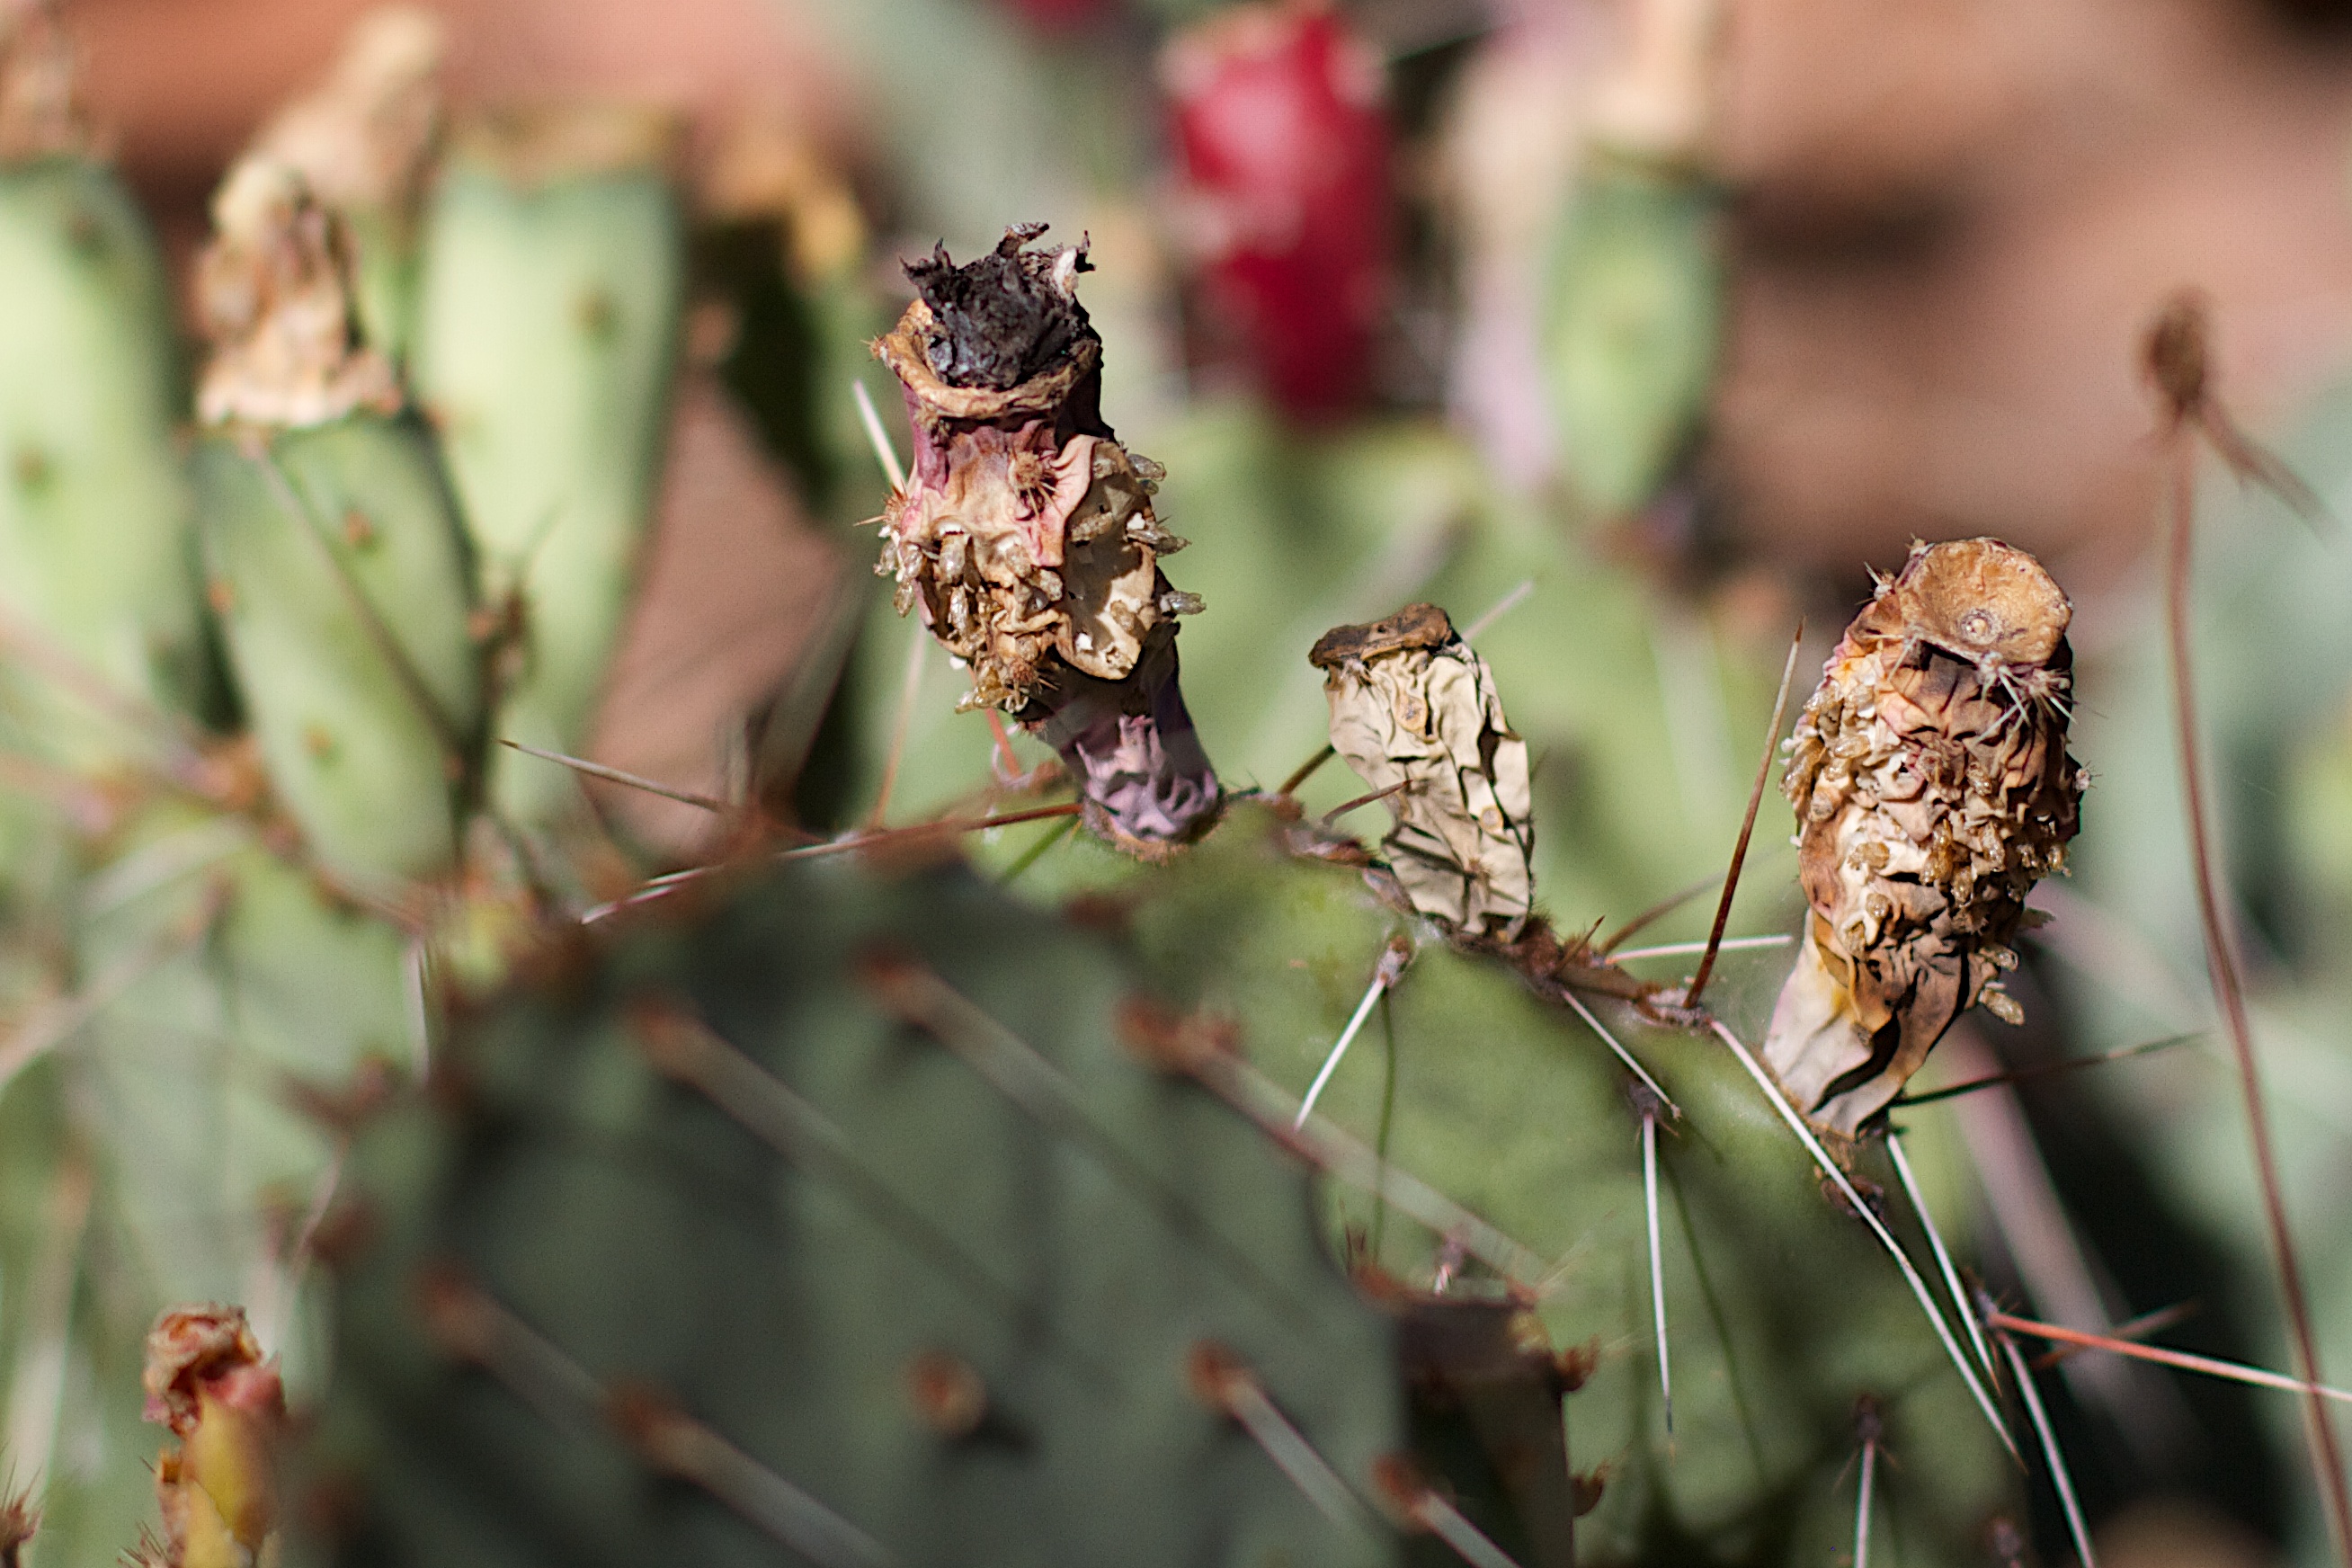
nature, branch, cactus, plant, leaf, flower, botany, flora, fauna, close up, macro photography, flowering plant, grass family, plant stem, land plant, thorns spines and prickles